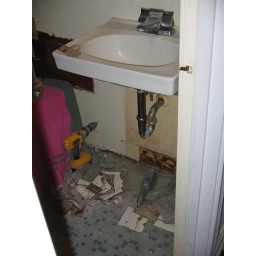
Here, you see where the cabinet beneath the sink was removed to reveal some severe funk going on behind it.